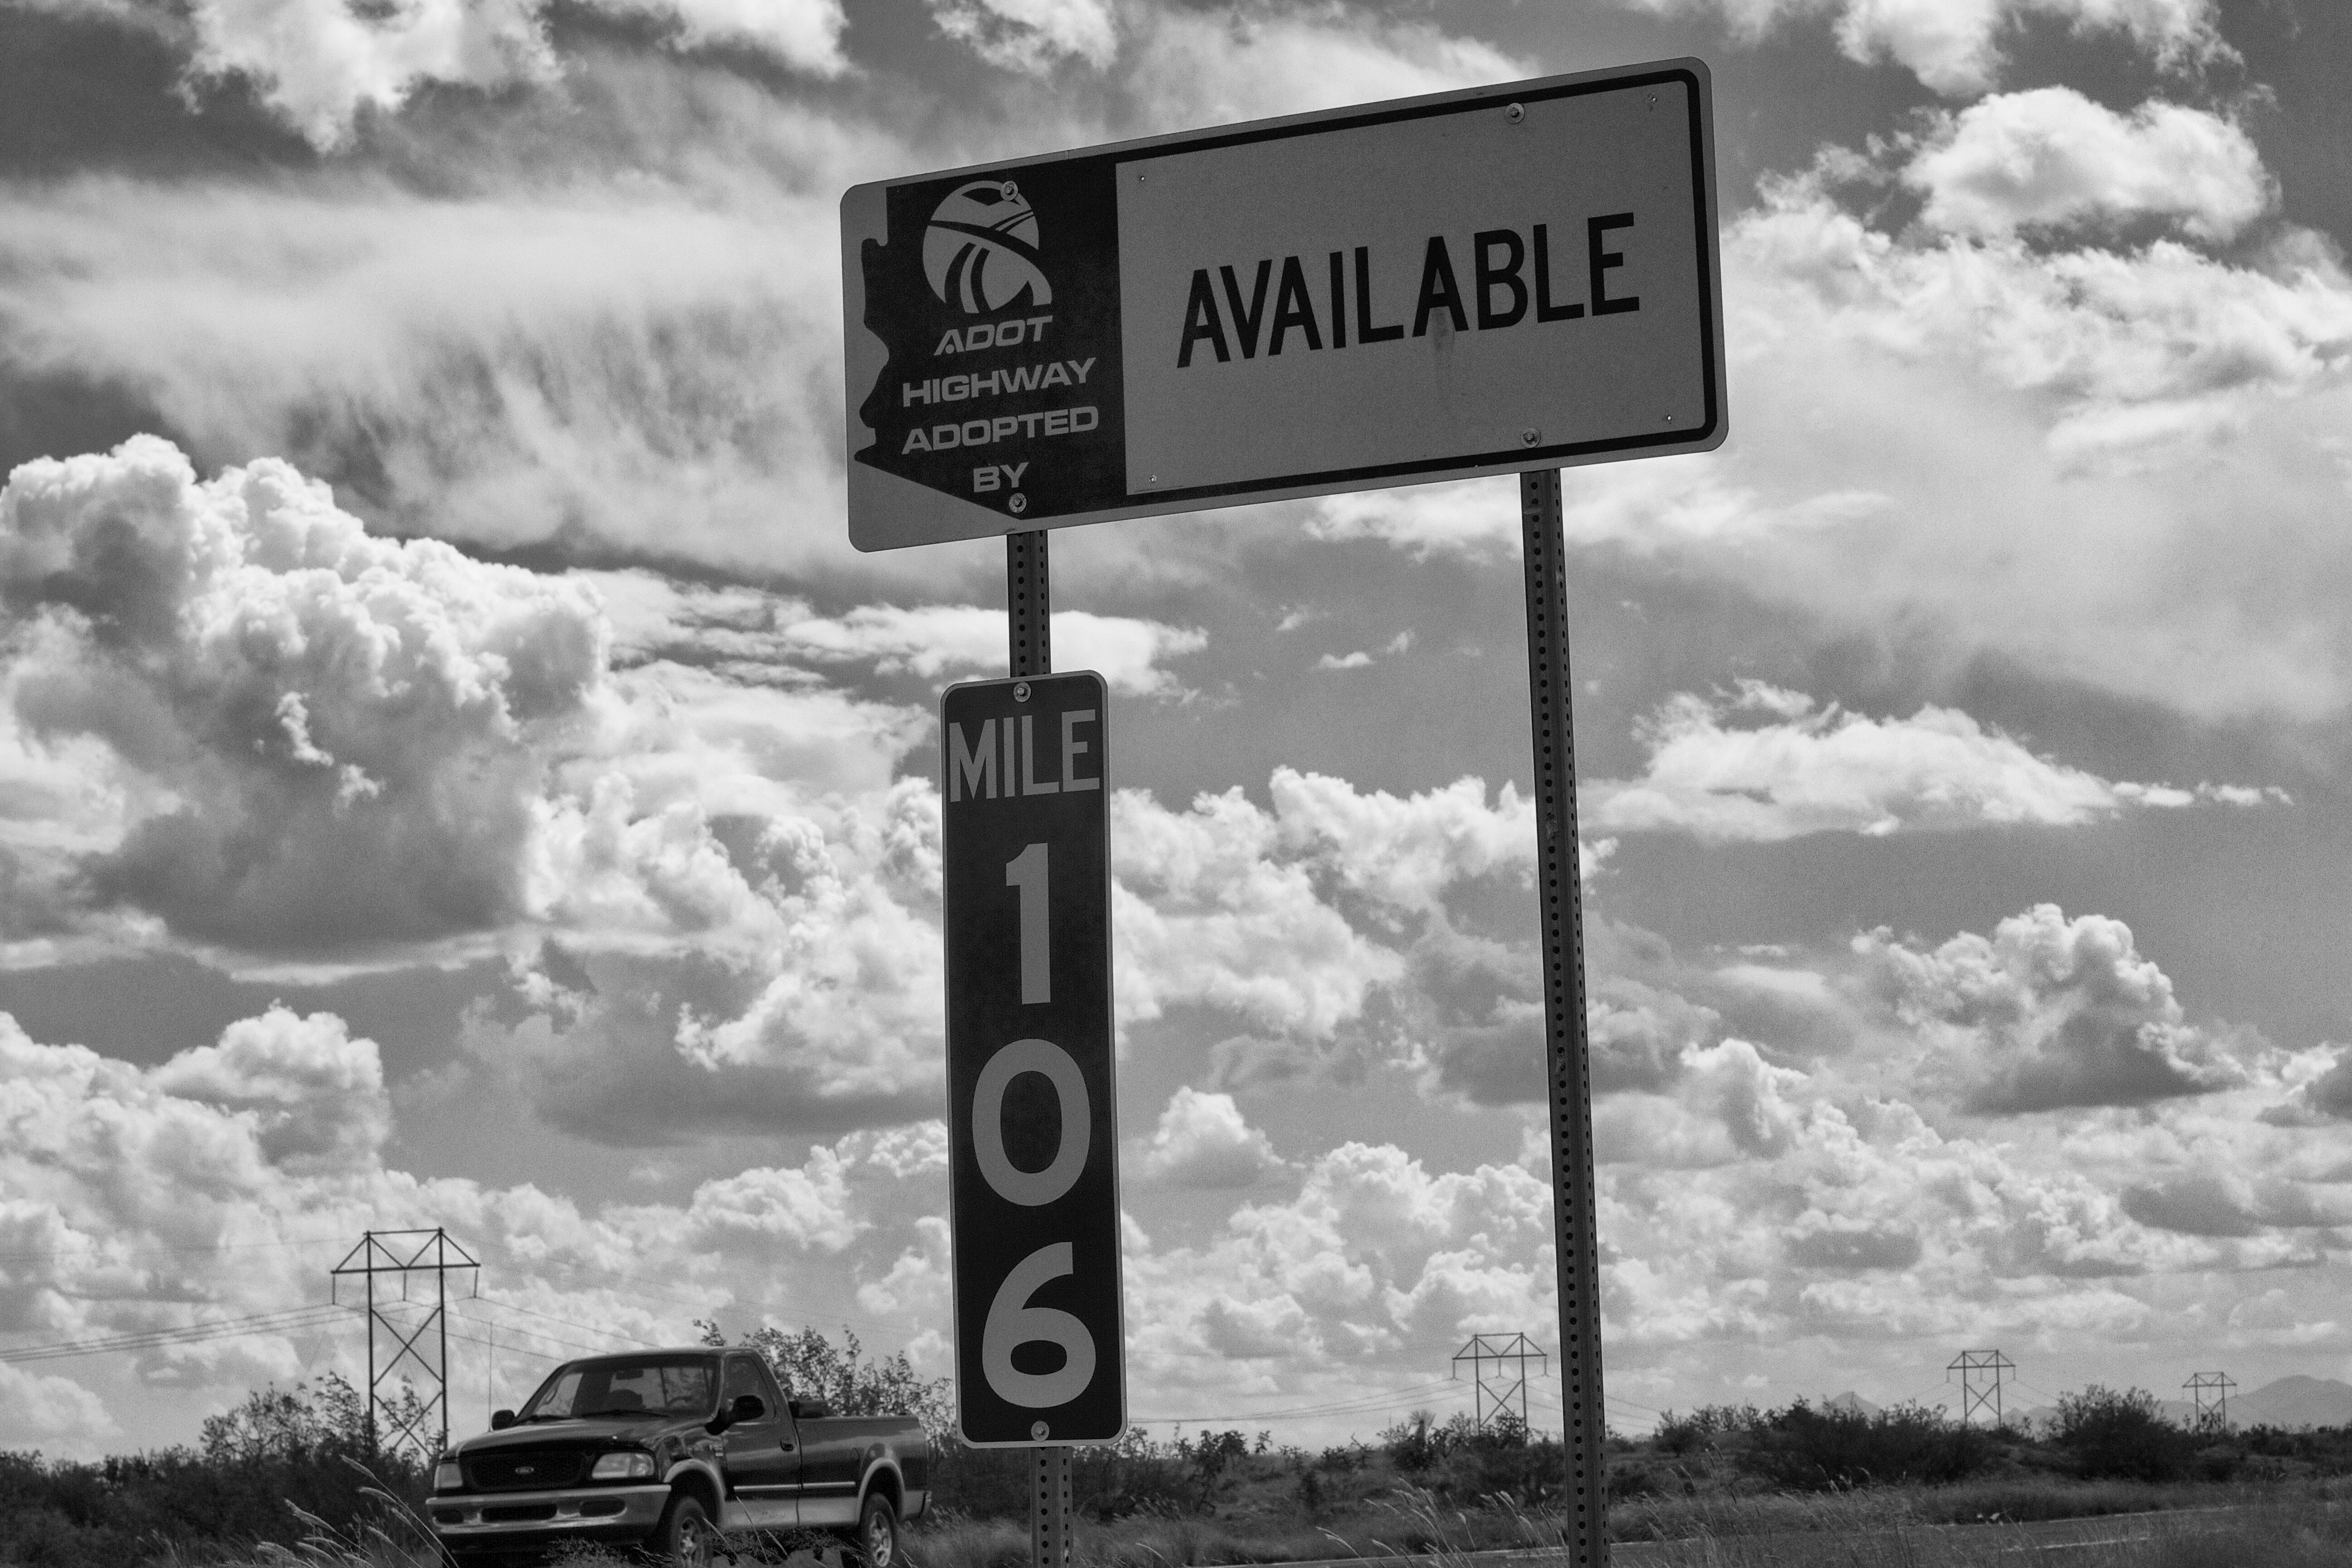
black and white, road, sign, street sign, monochrome, bw, ds106, 106, 2013365, monochrome photography